John Murray (minister)

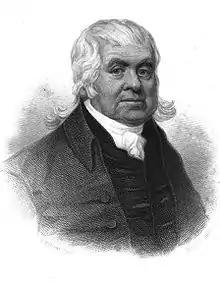
John Murray

John Murray (December 10, 1741 – September 3, 1815) was one of the founders of the Universalist denomination in the United States, a pioneer minister and an inspirational figure.